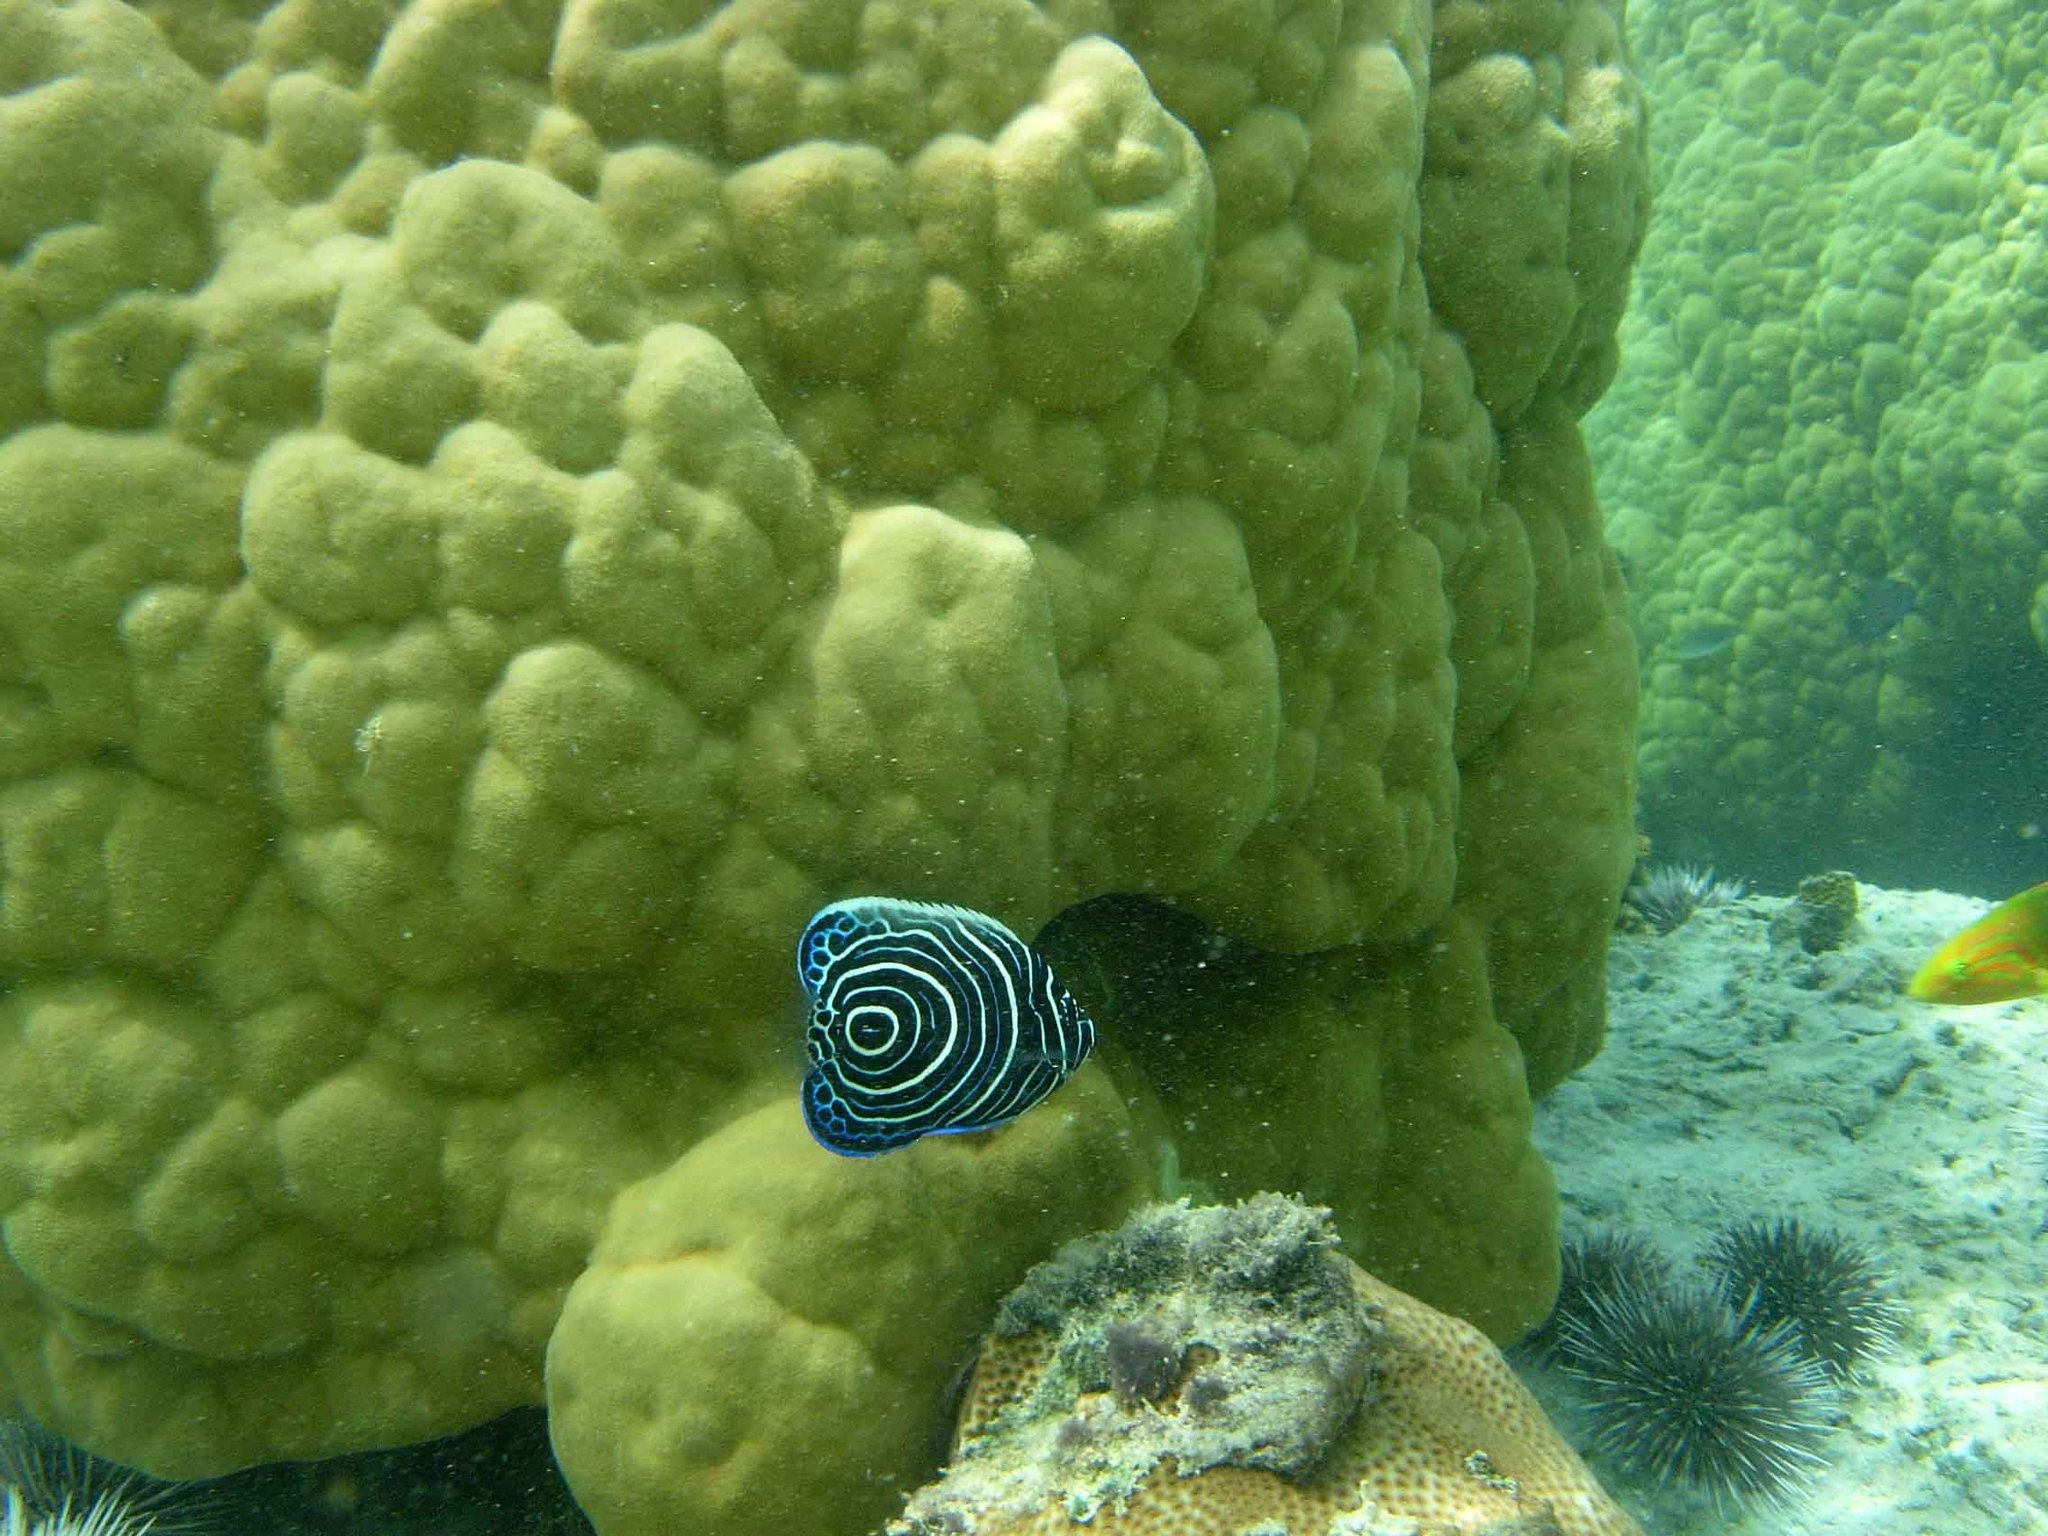
Pomacanthus imperator (Emperor Angelfish)